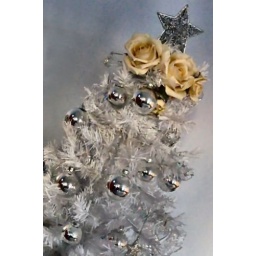
One of a few trees, this one sits on a white table in a blue room.